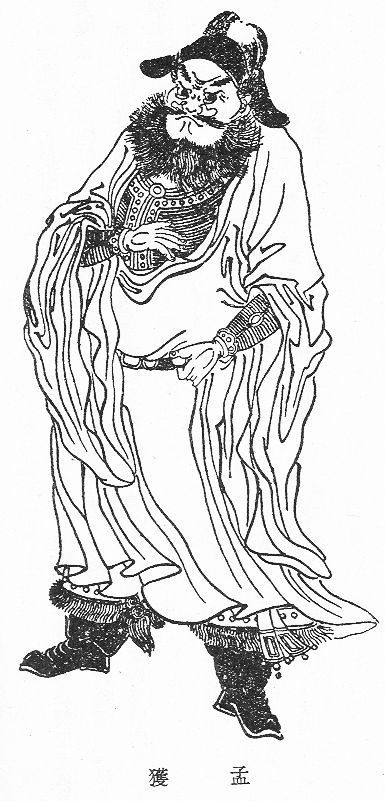
เบ้งเฮ็ก

| name = เบ้งเฮ็ก (เมิ่ง ฮั่ว)
| native_name = 孟获
| image = MengHuo.jpg
| image_size = 170px
| caption = ภาพวาดของเบ้งเฮ็กสมัยราชวงศ์ชิง
| office = ผู้ช่วยขุนนางตรวจสอบ(御史中丞)
| monarch = เล่าเสี้ยน
| birth_date = ไม่ทราบ
| death_date = ไม่ทราบ
เบ้งเฮ็ก มีชื่อในภาษาจีนกลางว่า เมิ่ง ฮั่ว () เป็นผู้นำท้องถิ่นในภูมิภาคหนานจงในรัฐจ๊กก๊กในยุคสามก๊กของจีน
ภาพลักษณ์ที่เป็นที่นิยมของเบ้งเฮ็กมาจากนิยายอิงประวัติศาสตร์ในศตวรรษที่ 14 เรื่อง"สามก๊ก"ซึ่งเล่าถึงเหตุการณ์ก่อนและระหว่างยุคสามก๊ก นวนิยาย"สามก๊ก"แสดงภาพลักษณ์ของเบ้งเฮ็กว่าเป็นผู้นำชนเผ่าอนารยชนทางใต้ และยังแต่งงานกับจกหยงซึ่งเป็นตัวละครสมมติผู้อ้างว่าสืบเชื้อสายจากเทพแห่งไฟจู้หรง
== แหล่งข้อมูลทางประวัติศาสตร์ ==
เรื่องราวของเบ้งเฮ็กและบันทึกเกี่ยวกับการจับและปล่อยตัวเบ้งเฮ็กปรากฏทั้งใน"ฮั่นจิ้นชุนชิว"ที่เขียนโดยสี จั้วฉื่อในยุคราชวงศ์จิ้นตะวันออก และใน"พงศาวดารหฺวาหยาง" (หฺวาหยางกั๋วจื้อ) ที่เขียนโดยฉาง ฉฺวีระหว่างปี ค.ศ. 348 ถึง ค.ศ. 354 ดังนั้นเอกสารทางประวัติศาสตร์ทั้งสองที่มีที่มาต่างกันจึงเป็นบันทึกเกี่ยวกับเบ้งเฮ็กที่มีความถูกต้องและเชื่อถือได้ เผย์ ซงจือนักประวัติศาสต์ในยุคราชวงศ์หลิวซ่งขณะรวบรวมอรรถาธิบายจดหมายเหตุสามก๊ก|อรรถาธิบายของ"จดหมายเหตุสามก๊ก" พบว่าบันทึกว่าสี จั้วฉื่อเชื่อถือได้และนำข้อความในบันทึกมาอ้างอิงใน"จดหมายเหตุสามก๊ก"ของตันซิ่ว โดยเผย์ ซงจือไม่ได้เขียนความเห็นเพิ่มเติ่ม นักประวัติศาสตร์ซือหม่า กวางขณะรวบรวม"จือจื้อทงเจี้ยน"ก็บันทึกประวัติศาสตร์เกี่ยวกับเบ้งเฮ็กเช่นกัน
อย่างไรก็ตาม เนื่องจากเผย์ ซงจือวิจารณ์งานเขียนส่วนอื่น ๆ ของสี จั้วฉื่อ นักประวัติศาสตร์ฟาง กั๋วยฺหวี (方國瑜) จึงใช้ข้อสงสัยของเผย์ ซงจือเกี่ยวกับความไม่น่าเชื่อถือของสี จั้่วฉื่อ ในการแสดงข้อกังขาของเรื่องราวการถูกจับและปล่อยเจ็ดครั้งของเบ้งเฮ็ก แต่ฟาง กั๋วยฺหวีก็ไม่ได้แสดงความสงสัยถึงการมีตัวตนของเบ้งเฮ็ก
ความไม่สมเหตุสมผลของเรื่องที่เบ้งเฮ็กถูกจับและปล่อยตัว 7 ครั้งทำให้หลายคนตั้งข้อสงสัยว่าเรื่องนี้เป็นเรื่องที่เกิดขึ้นจริงหริอไม่ รวมถึงเรื่องการมีตัวตนอยู่ของเบ้งเฮ็ก นักประวัติศาสตรในยุคสาธารณรัฐจีน (ค.ศ. 1912–1949)|สาธารณรัฐจีนชื่อจาง ฮฺว่าล่าน (張華爛) เขียนบทความชื่อว่า "อภิปรายเรื่องเบ้งเฮ็ก" (孟獲辯 "เมิ่ง ฮั่ว เปี้ยน") กล่าวว่าเบ้งเฮ็กเป็นเพียงตัวละครสมมติที่สร้างขึ้นโดยนักประวัติศาสตร์ในยุคหลัง สังเกตว่าชื่อ "เฮ็ก" หรือในภาษาจีนกลางคือ "ฮั่ว" (獲) นั้นมีความหมายว่า "ถูกจับ" จึงเป็นเรื่องบังเอิญเกินเมื่อพิจารณาถึงชะตากรรมของเบ้งเฮ็กที่จะต้องถูกจับ – มุมมองนี้เห็นร่วมกันโดยนักวิชาการหลายคน
ตัวอย่างของข้อโต้แย้งในประเด็นนี้คือเรื่องชื่อตัวของเล่าปี่ ("หลิว เป้ย์") และเล่าเสี้ยน ("หลิว ช่าน") "ปี" หรือภาษาจีนกลางว่า "เป้ย์" (備) มีความหมายว่า "เตรียม" และ "เสี้ยน" หรือภาษาจีนกลางว่า "ช่าน" มีความหมายว่า "ให้" เป็นกรณีเดียวกันกับเบ้งเฮ็กที่ชื่อตัวเหล่านี้บ่งชี้ว่าจะเกิดอะไรขึ้นกับเจ้าของชื่อ เล่าปี่เตรียมอาณาจักรจ๊กก๊กและเล่าเสี้ยนมอบให้วุยก๊กตามที่เจียวจิ๋วแนะนำ แต่บุคคลทั้งสองนี้เป็นที่แน่ชัดว่าไม่ใช่ตัวละครสมมติ(充闻之曰：“吾闻谯周之言，先帝讳备，其训具也，后主讳禅，其训授也，如言刘已具矣，当授与人也。今中抚军名炎，而汉年极於炎兴，瑞出成都，而藏之於相国府，此殆天意也。”) อรรถาธิบายจาก"เซียงหยางจี้"ใน"จดหมายเหตุสามก๊ก" เล่มที่ 41. นอกจากนี้ก็ยังไม่แน่ชัดว่าเบ้งเฮ็กมีเชื้อสายชาวจีนฮั่นหรือมาจากชนเผ่าต่างชาติ หากเป็นกรณีหลังก็อาจเป็นไปได้ว่าชื่อตัวของเบ้งเฮ็กอาจเป็นคำในภาษาอื่นที่ออกเสียงคล้ายคำว่า "ฮั่ว" (獲) ในภาษาจีนจึงถอดเสียงออกมาเช่นนั้น
หฺวาง เฉิงจง (黃承宗) แห่งพิพิธภัณฑ์สังคมทาสชนชาติอี๋แห่งจังหวัดปกครองตนเองชนชาติอี๋ เหลียงชาน|จังหวัดเหลียงชานเชื่อว่าเบ้งเฮ็กเป็นบุคคลที่มีตัวตนจริงในประวัติศาสตร์ แม้จะแน่ใจว่าเรื่องราว "จับและปล่อยเจ็ดครั้ง" เป็นที่เรื่องที่แต่งขึ้นก็ตาม
เหมียว เยฺว่ (繆鉞) ศาสตราจารย์แห่งมหาวิทยาลัยเสฉวนโต้แย้งว่าจูกัดเหลียงไม่อาจปล่อยตัวผู้นำศัตรูได้หากจับตัวได้จริง ถาน เหลียงเซี่ยว (譚良嘯) ผู้อำนวยการศาลจูกัดเหลียงในเฉิงตูยังกล่าวว่าเรื่องราว "จับและปล่อยเจ็ดครั้ง" เป็นเรื่อง "แปลกและเหลือเชื่อ" แต่ก็เชื่อว่าเบ้งเฮ็กมีตัวตนจริงในประวัติศาสตร์เช่นเดียวกับความเห็นของฟาง กั๋วยฺหวี และหฺวาง เฉิงจง
== ประวัติ ==
File:Meng Huo's red ox.jpg|thumb|เบ้งเฮ็กขี่วัวแดงออกศึก
เมื่อเล่าปี่จักรพรรดิแห่งจ๊กก๊กสวรรคตในปี ค.ศ. 223 ผู้คนท้องถิ่นในภูมิภาคหนานจงจึงก่อกบฏต่อจ๊กก๊ก โดยให้เหตุผลว่าเวลานั้นมีผู้นำสามคนอ้างตนเป็นผู้ปกครองแผ่นดินอย่างชอบธรรมจึงไม่รู้อีกต่อไปว่าควรจะภักดีต่อใคร จูกัดเหลียงอัครมหาเสนาบดี (จีน)|อัครมหาเสนาบดีแห่งจ๊กก๊กจึงตอบโต้ด้วยการบุกภูมิภาคหนานจงและปราบปรามการจลาจลได้สำเร็จ
ในช่วงต้นของการก่อกบฏ ยงคี (雍闓 "ยง ไข่") เห็นว่ายังมีหลายคนที่ยังคงไม่แน่ใจเรื่องที่จะก่อกบฏ จึงส่งเบ้งเฮ็กชาวเมืองเกียมเหลง (建寧 "เจี้ยนหนิง") ไปเกลี้ยกล่อมชนเผ่าโสฺ่ว (叟) และชนเผ่าอื่น ๆ เบ้งเฮ็กประกาศกับทุกคนว่าราชสำนักจ๊กก๊กกำลังเรียกเอาทรัพยาการหายากมากจนเกินไป ยากที่จะจัดหาเป็นจำนวนมากได้ ชนเผ่าต่าง ๆ เชื่อคำของเบ้งเฮ็กจึงกลับมาเข้าร่วมกลุ่มกบฏของยงคี(益州夷復不從闓，闓使建寧孟獲說夷叟曰：「官欲得烏狗三百頭、膺前盡黑，蚊䴘無腦，毒蛇則有腦，而難致也。斷斲木構三丈者三千枚，汝能得不？」夷以為然，皆從闓。斷斲木堅剛，性委曲，高不至二丈，故獲以欺夷。) "หฺวาหยางกั๋วจื้อ" เล่มที่ 4.
หลังจากยงคีเสียชีวิต เบ้งเฮ็กขึ้นแทนที่ยงคีในฐานะผู้นำกบฏ ในฤดูร้อน จูกัดเหลียงนำทัพข้ามแม่น้ำลกซุยและมุ่งเข้าเมืองเอ๊กจิ๋ว (益州 "อี้โจฺว") จูกัดเหลียงจับตัวเบ้งเฮ็กได้และพามายังค่าย แล้วถามเบ้งเฮ็กว่าคิดอย่างไรกับทหารของตน เบ้งเฮ็กตอบว่า "ข้ารู้สึกเสียดายเพราะหากว่าข้ารู้เรื่องนี้เร็วกว่านี้ก็คงจะเอาชนะท่านได้อย่างง่ายดาย"(亮欲俟定元軍眾集合，并討之，軍卑水。定元部曲殺雍闓及士庶等，孟獲代闓為主。亮既斬定元，而馬忠破牂柯，而李恢敗於南中。夏五月，亮渡瀘，進征益州。生虜孟獲，置軍中，問曰：「我軍如何？」獲對曰：「恨不相知，公易勝耳。」) "หฺวาหยางกั๋วจื้อ" เล่มที่ 4.
จูกัดเหลียงคิดว่าหากตนต้องการทุ่มกำลังในการรบทางเหนือ จะต้องหากกลวิธีในการสยบชนเผ่าในหนานจง เพราะชนเผ่าเหล่านี้มักก่อกบฏและก่อความวุ่นวาย จูกัดเหลียงจึงให้อภัยเบ้งเฮ็กและส่งตัวกลับไปยังกองกำลังของเบ้งเฮ็ก หลังจากนั้นทั้งสองฝ่ายก็รบกันทั้งหมดเจ็ดครั้ง เบ้งเฮ็กถูกจูกัดเหลียงจับตัวทุกครั้ง จูกัดเหลียงก็ให้อภัยและปล่อยตัวไปทุกครั้ง ด้วยเหตุนี้เบ้งเฮ้กและเหล่าชนเผ่ารวมถึงราษฎรชาวฮั่นในหนานจงจึงพิจารณาเรื่องการก่อกบฏใหม่ ในที่สุดจึงยอมสวามิภักดิ์ต่อจ๊กก๊กอย่างจริงใจ เมื่อจูกัดเหลียงเห็นเบ้งเฮ็กมาถึงจึงถามเบ้งเฮ็กถึงเจตนา เบ้งเฮ้กตอบว่าตนถือว่าจูกัดเหลียงเป็น "พลังอำนาจจากฟ้า" ผู้คนทางใต้จึงจะไม่กล้าก่อกบฏอีกต่อไป(亮以方務在北，而南中好叛亂，宜窮其詐。乃赦獲，使還合軍，更戰。凡七虜、七赦。獲等心服，夷、漢亦思反善。亮復問獲，獲對曰：「明公，天威也！邊民長不為惡矣。」秋，遂平四郡。) "หฺวาหยางกั๋วจื้อ" เล่มที่ 4.
หลังการกบฏสิ้นสุด คนผู้มีความสามารถหลายคนของภาคใต้ได้เข้าร่วมในราชสำนักจ๊กก๊ก เบ้งเฮ้กเป็นหนึ่งในนั้นและกลายเป็นผู้ใต้บังคับบัญชาของจูกัดเหลียง มีตำแหน่งสูงสุดเป็นผู้ช่วยขุนนางตรวจสอบ (御史中丞 "ยฺหวี่ฉื่อจงเฉิง").(亮收其俊傑建寧爨習，朱提孟琰及獲為官屬，習官至領軍，琰，輔漢將軍，獲，御史中丞。) "หฺวาหยางกั๋วจื้อ" เล่มที่ 4.
== ในนิยาย"สามก๊ก" ==
== ดูเพิ่ม ==
* รายชื่อบุคคลในยุคสามก๊ก
== อ้างอิง ==
* ตันซิ่ว (ศตวรรษที่ 3). "จดหมายเหตุสามก๊ก" ("ซันกั๋วจื้อ").
* ฉาง ฉฺวี (ศตวรรษที่ 4). "พงศาวดารหฺวาหยาง" ("หฺวาหยางกั๋วจื้อ").
* เผย์ ซงจือ (ศตวรรษที่ 5). "อรรถาธิบายจดหมายเหตุสามก๊ก" ("ซันกั๋วจื้อจู้").
*
หมวดหมู่:จ๊กก๊ก
หมวดหมู่:บุคคลในยุคสามก๊ก
หมวดหมู่:ขุนพลของจ๊กก๊ก